Ian Athfield

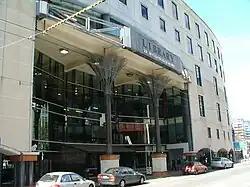
Wellington City Library

Athfield's practice expanded during the 1980s from mainly residential work to a wider variety of community and commercial buildings. As well as continuing to work on small-scale projects, his portfolio includes churches, pubs, council flats, stadiums and commercial high-rise buildings. Athfield's best known works include Telecom Towers, Civic Square and Wellington Central Library, Jade Stadium in Christchurch and work on the design of the Bangkok rapid transport system.